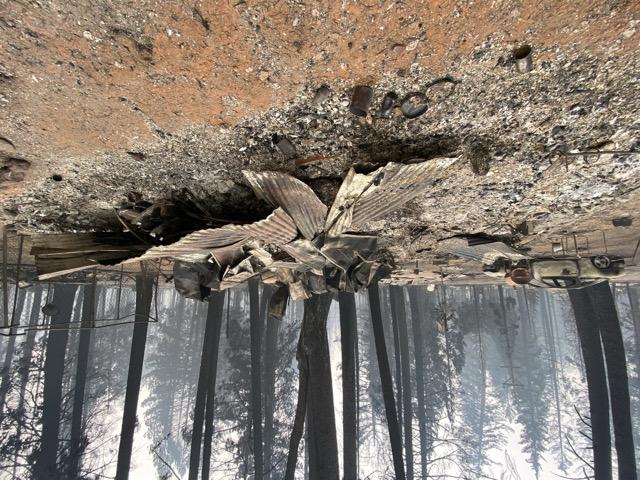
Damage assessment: destroyed